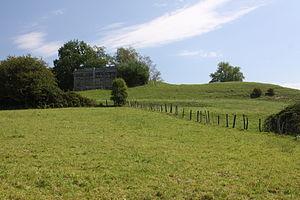
Mur d'Enceinte, Reconstruction partielle d'un rempart des Helvètes, Mont Vully
Cette liste présente les biens culturels d'importance nationale dans le canton de Fribourg. Cette liste correspond à l'édition 2009 de l'Inventaire Suisse des biens culturels d'importance nationale pour le canton de Fribourg. Il est trié par commune et inclus : 205 bâtiments séparés, 14 collections, 18 sites archéologiques et un cas particulier.